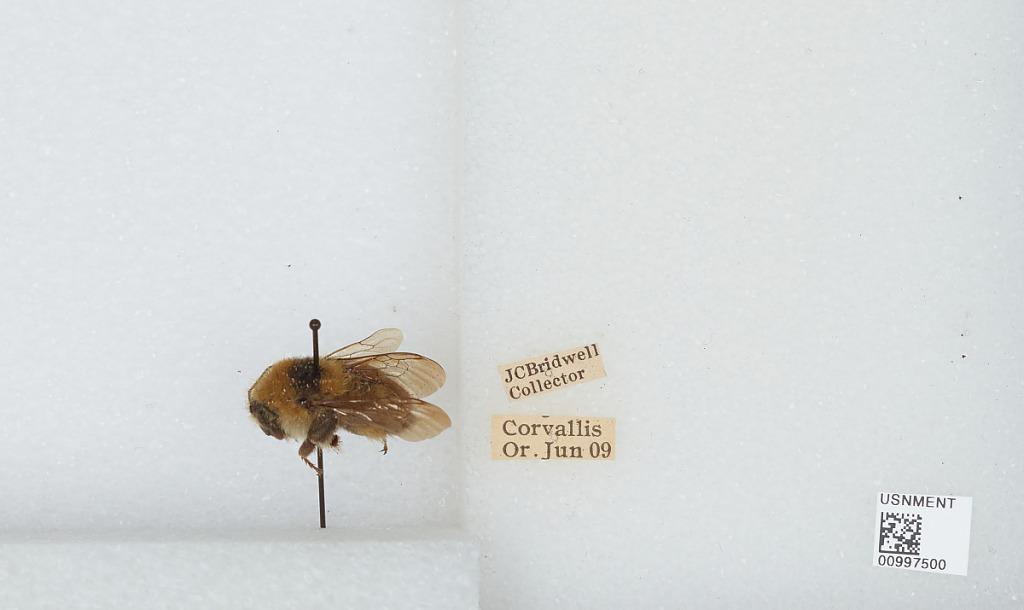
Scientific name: Bombus (Subterraneobombus) appositus Cresson
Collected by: J. Bridwell
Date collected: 1909-6-1
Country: United States
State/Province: Oregon
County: Benton
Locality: Corvallis
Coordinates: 44.5667, -123.283